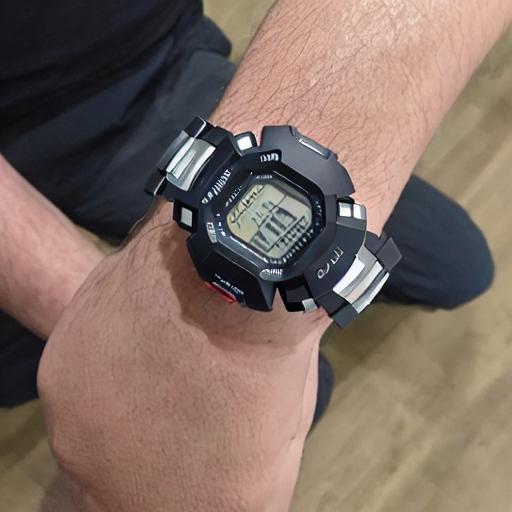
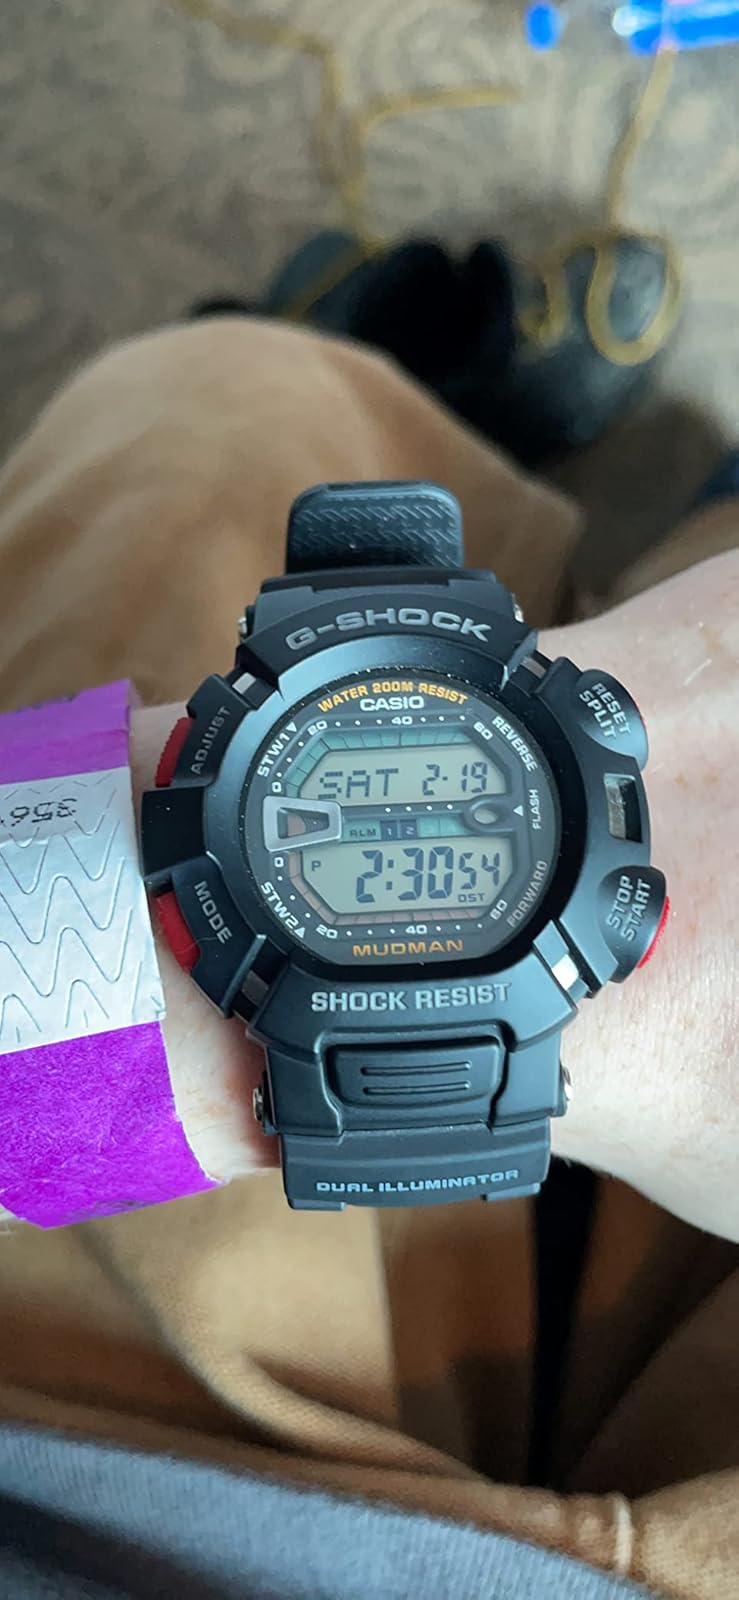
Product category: accessories_watch
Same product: no